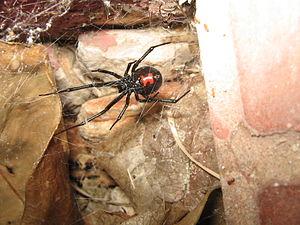
Une araignée (veuve noire) femelle sur sa toile, trouvée près d'un hôtel à Playas del Este, Cuba. La marque typique du sablier rouge est clairement visible sur son abdomen, ainsi que son oviducte et les fillières.
Latrodectus mactans, la veuve noire d'Amérique du Nord, est une espèce d'araignées aranéomorphes de la famille des Theridiidae. Le nom veuve noire désigne également collectivement plusieurs autres espèces d'araignées du genre Latrodectus. Ces espèces occupent une place particulière dans l'imaginaire humain, en raison notamment du puissant venin de la femelle veuve noire et de sa pratique supposée du cannibalisme sexuel qui ont inspiré de nombreux auteurs.